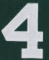
Number: 4